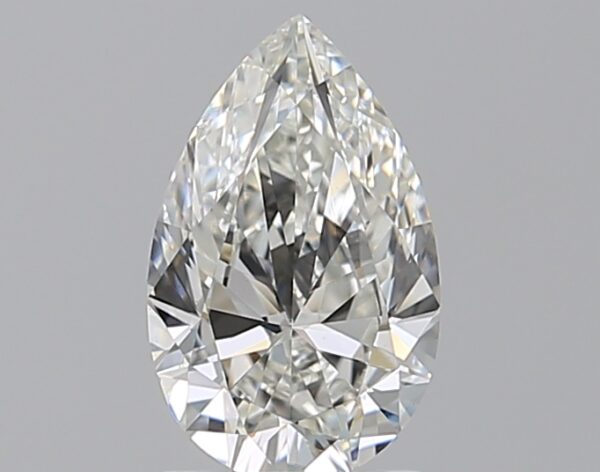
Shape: pear
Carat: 1.2
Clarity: VS1
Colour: H
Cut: EX
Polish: EX
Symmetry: VG
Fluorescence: N
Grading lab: GIA
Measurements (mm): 9.41 x 5.85 x 3.55